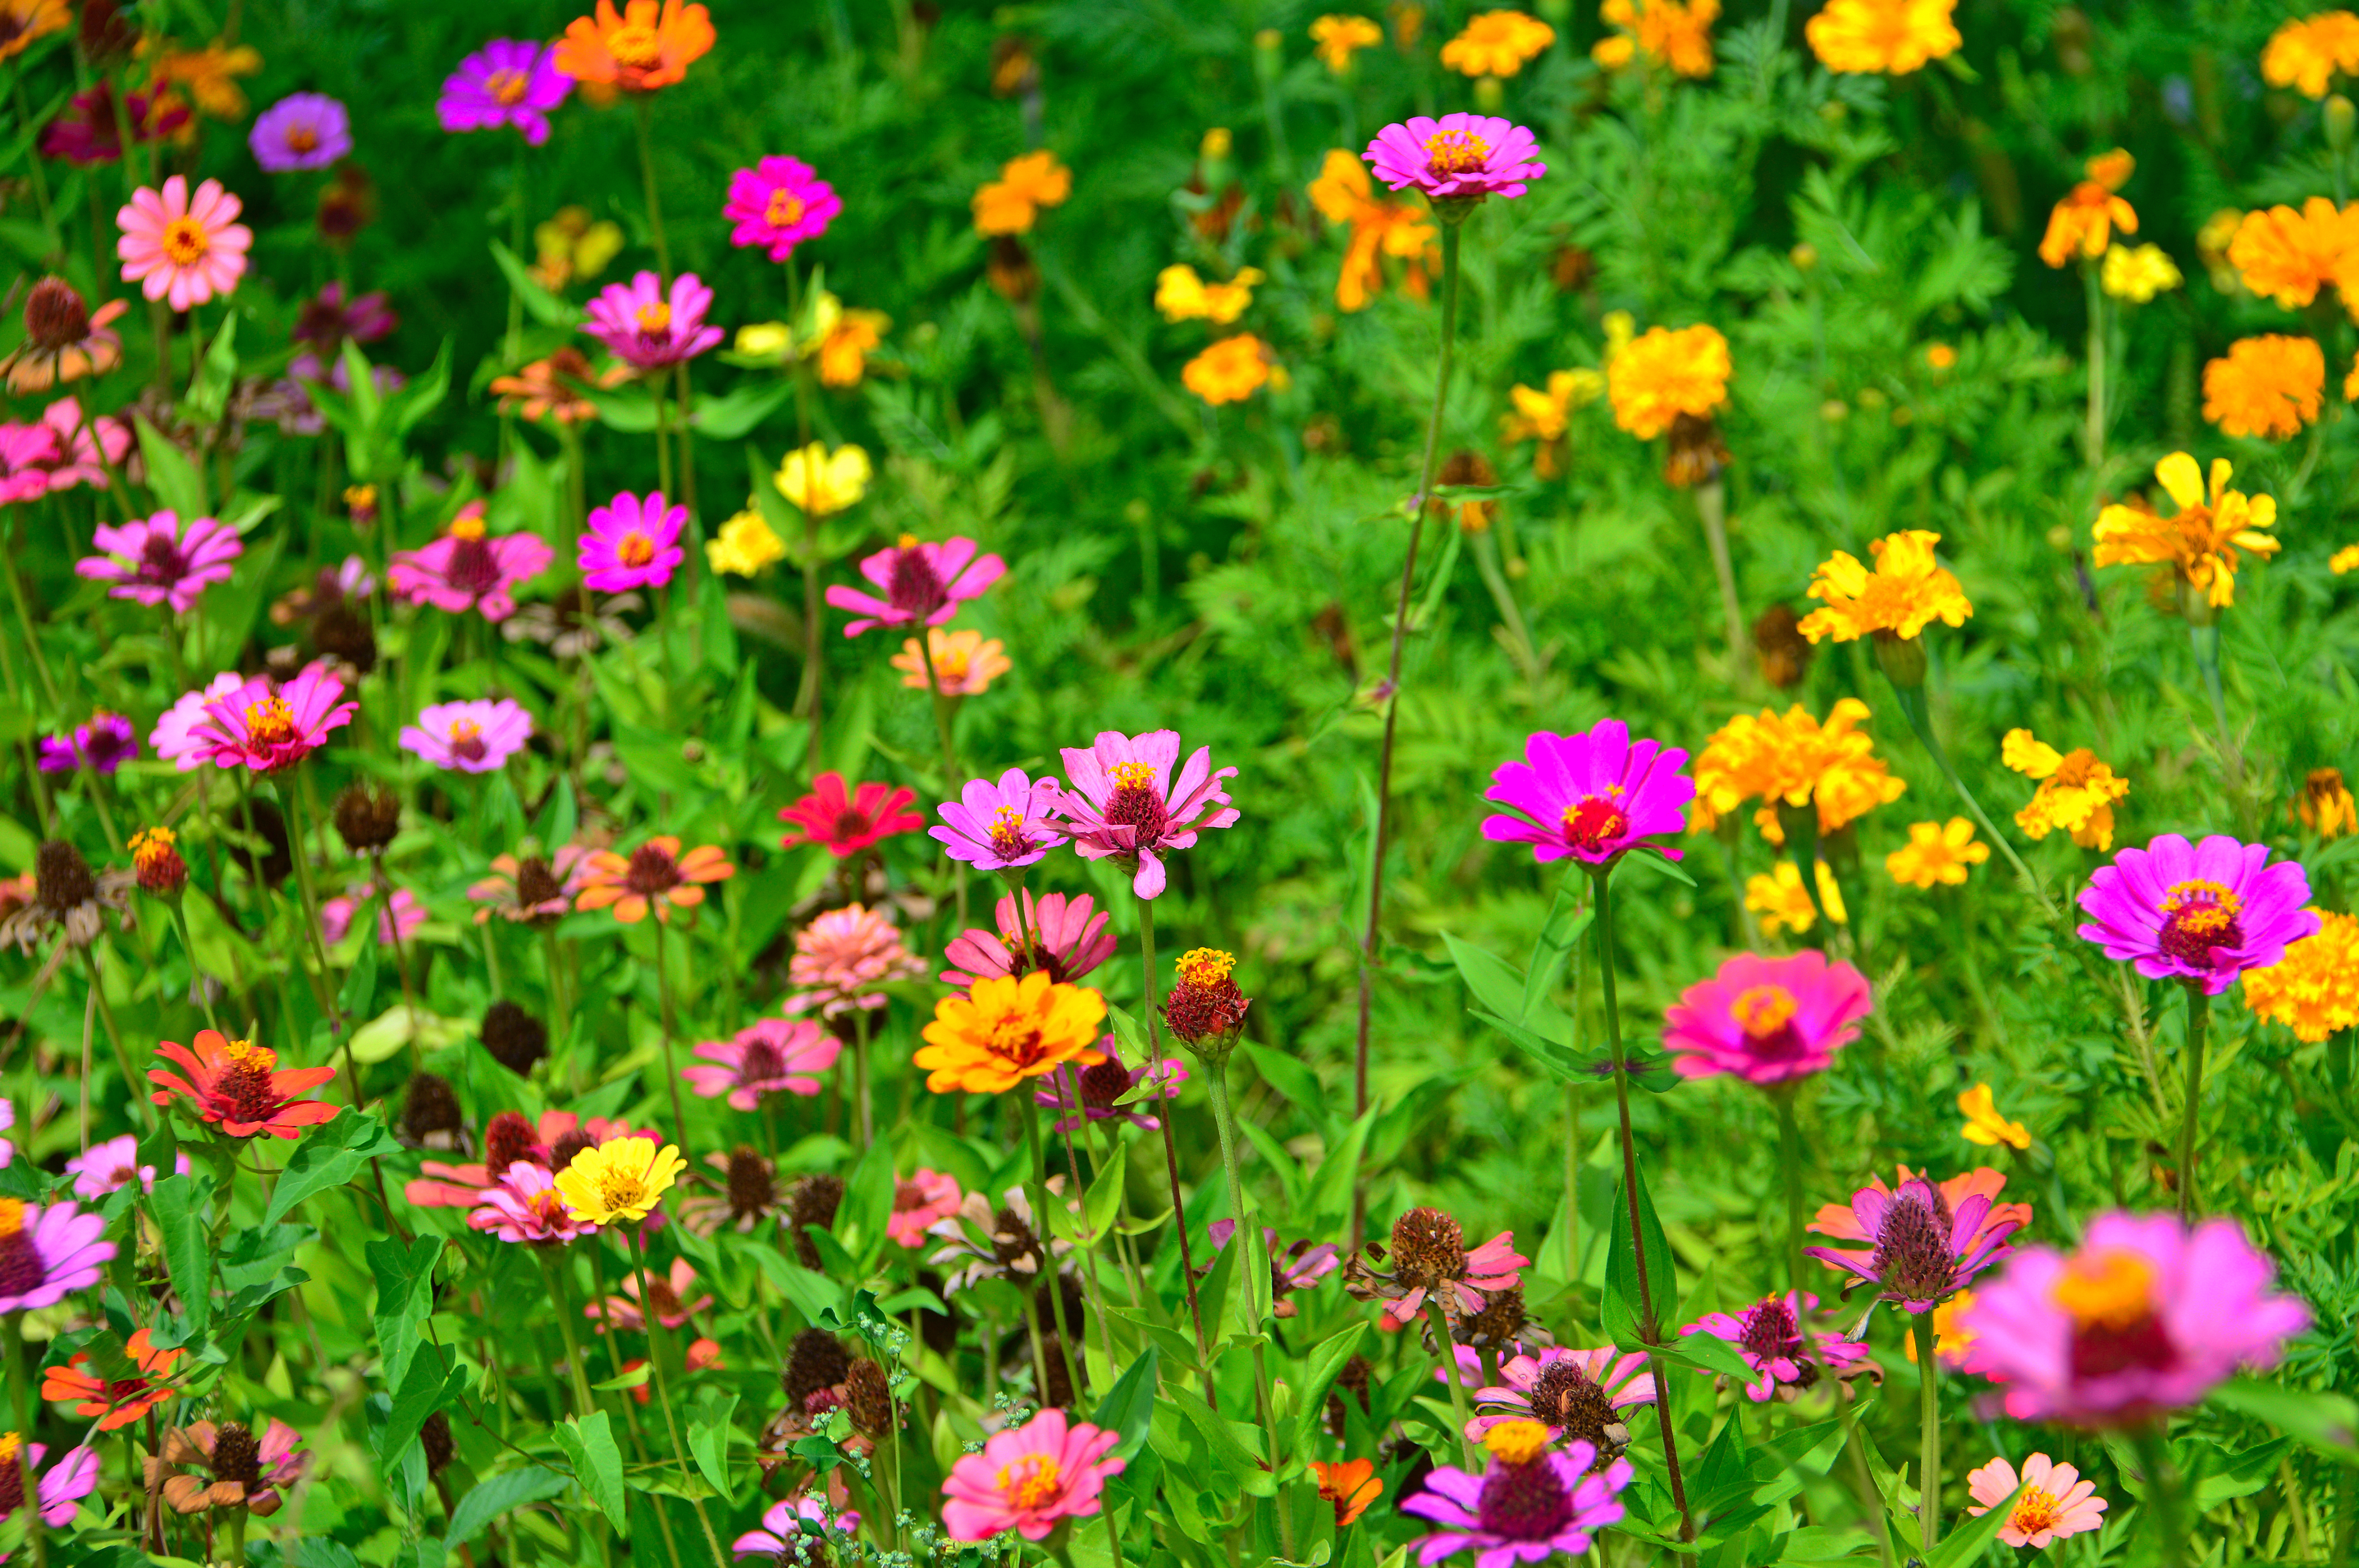
flowers, flower, wildflowers, field, meadow, summer, wild, mountains, landscape, nature, garden, colorful, beautiful, wildflower, green, beauty, mount, natural, background, spring, rainier, scenic, city, lake, floral, plant, color, flora, bright, red, blossom, yellow, season, pink, leaf, botany, petal, bloom, grass, garden cosmos, annual plant, flowering plant, daisy family